Keçiören

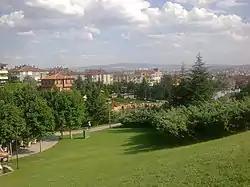
A view of the Gökçek Park

Keçiören is a municipality and metropolitan district of Ankara Province, Turkey. Its area is 159 km, and its population is 939,279 (2022). It is a crowded district in the northern part of the city of Ankara. Its elevation is . The Çubuk River runs through the middle of the district.